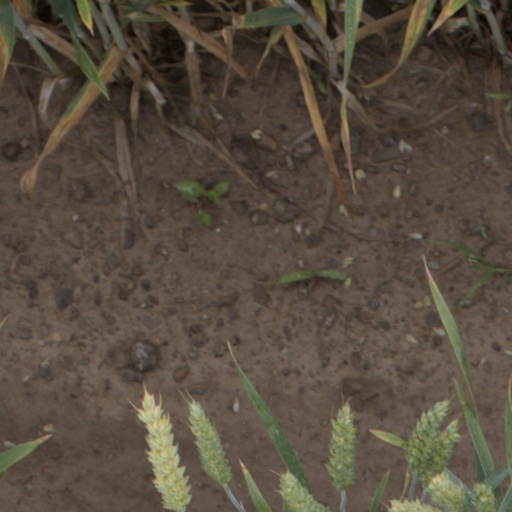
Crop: wheat